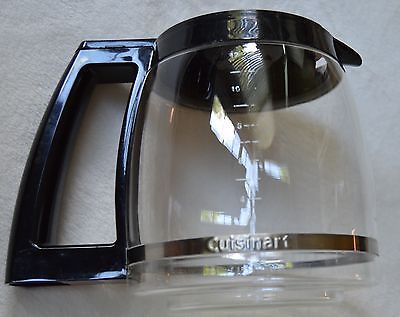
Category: coffee maker